Sylvère Lotringer

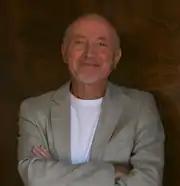
Lotringer in 2008

Sylvère Lotringer (15 October 1938 – 8 November 2021) was a French-born literary critic and cultural theorist. Initially based in New York City, he later lived in Los Angeles and Baja California, Mexico. He is best known for synthesizing French theory with American literary, cultural and architectural avant-garde movements as founder of the journal "Semiotext(e)" and for his interpretations of theory in a 21st-century context. He is regarded as an influential interpreter of Jean Baudrillard's theories, among others.